Elevated railway

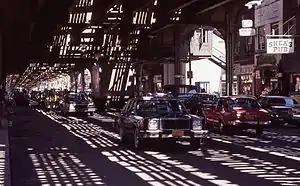
Roosevelt Avenue in New York City, under the IRT Flushing Line (used by the ) in the 1980s

During the 1890s there was some interest in suspension railways, particularly in Germany, with the Schwebebahn Dresden, (1891–) and the Wuppertal Schwebebahn (1901). H-Bahn suspension railways were built in Dortmund and Düsseldorf airport, 1975. The Memphis Suspension Railway opened in 1982.